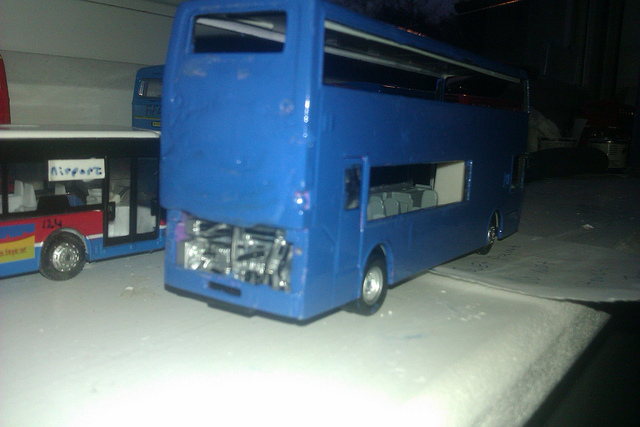
To miniature models of a double decker and regular bus.

A double decker bus stopped on a street.

A double decker bus going down the street.

An old double decker bus that has been painted blue

A blue double-decker bus sits next to a smaller bus.